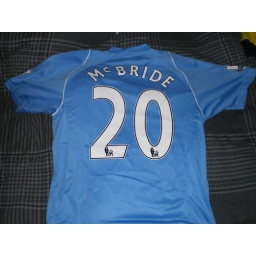
Rare match worn blue 3rd shirt from McBride's last season in England. Worn away at Newcastle 22 March, 2008